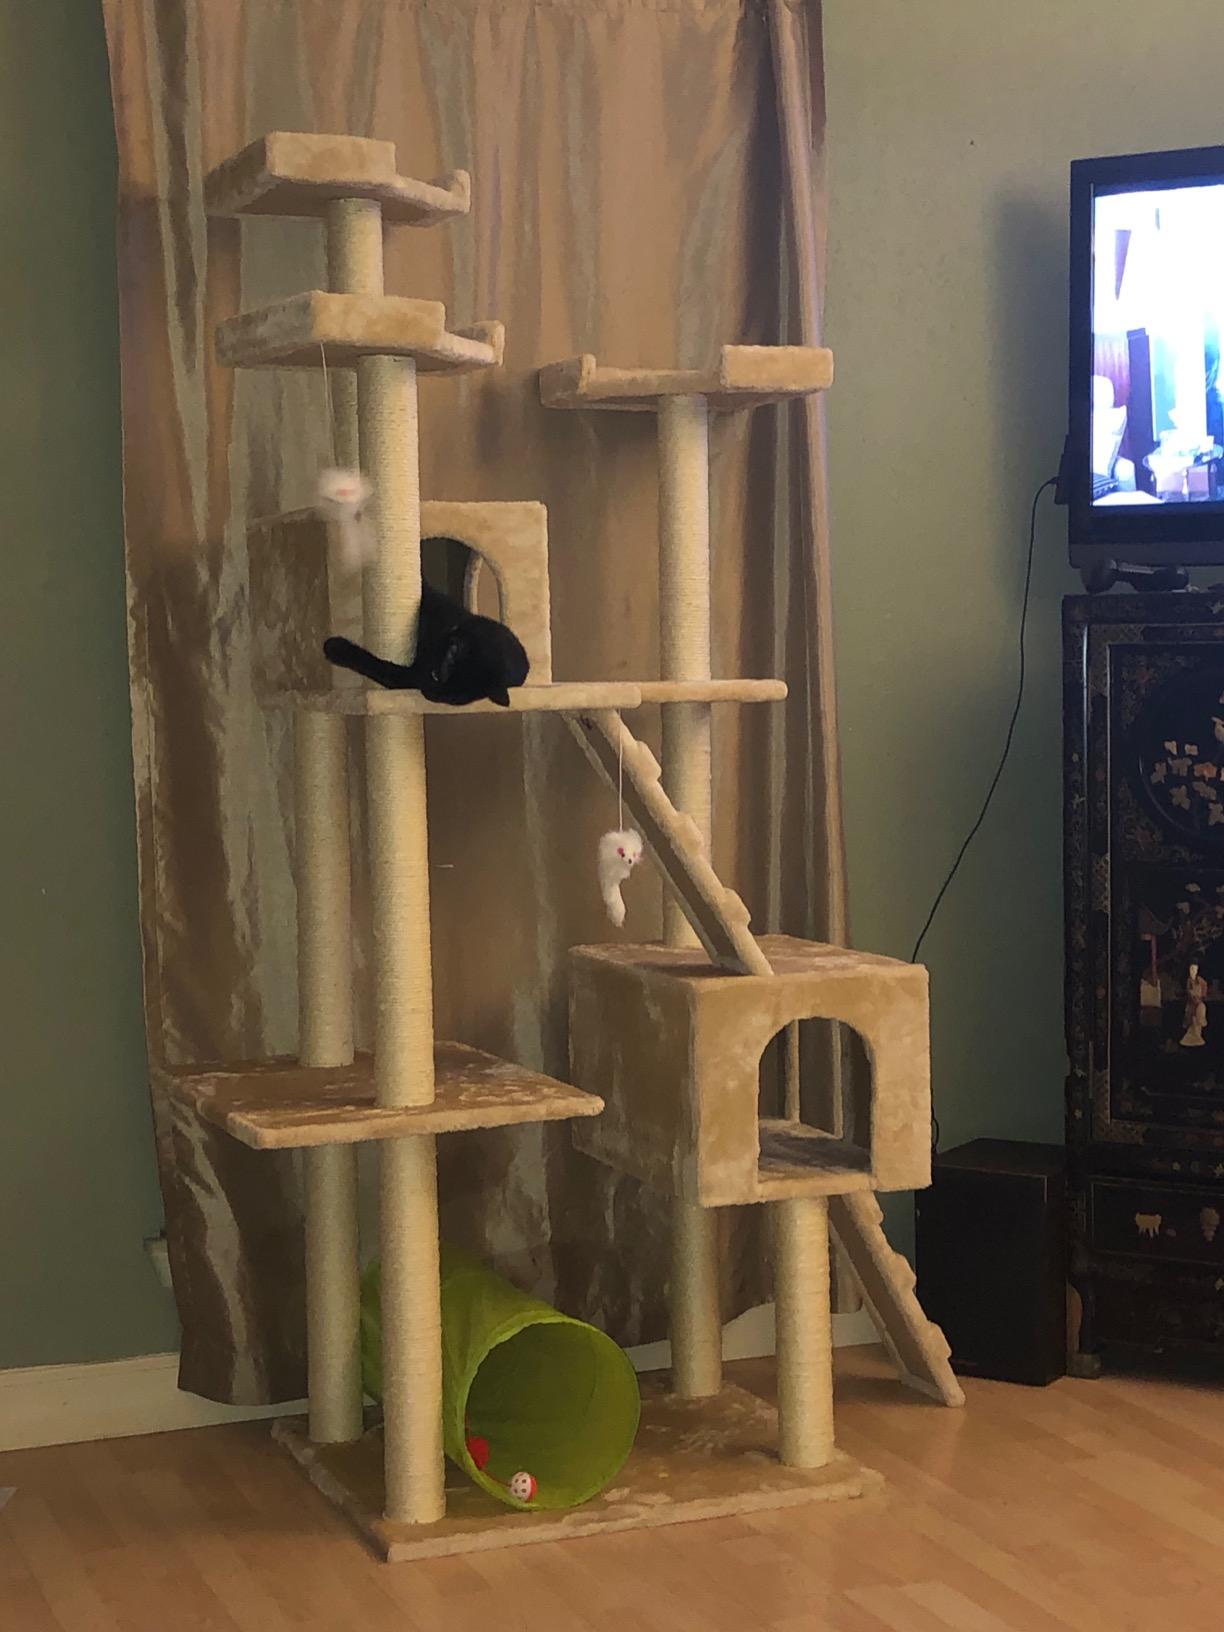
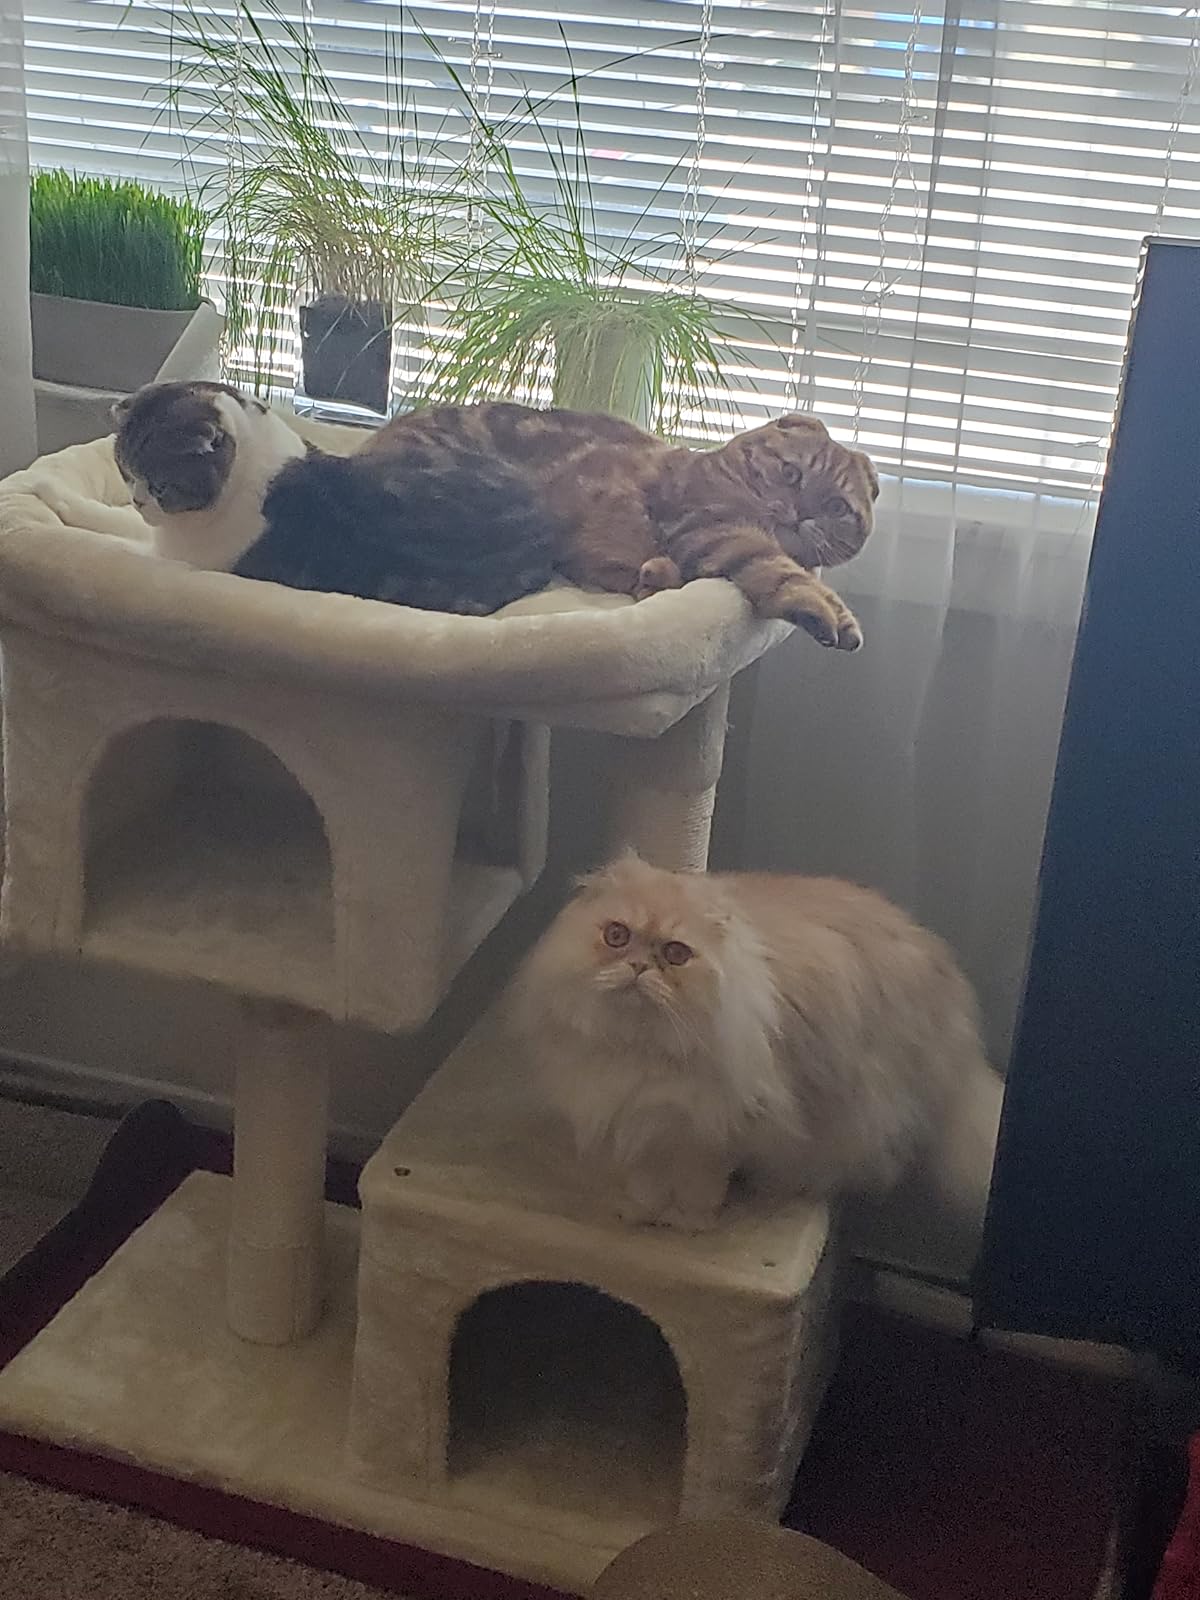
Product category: items_cat tree
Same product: no